Friedrich Rinne

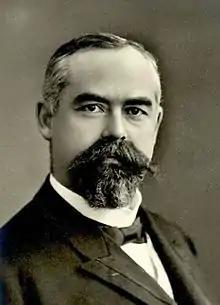
Friedrich Rinne

Friedrich Wilhelm Berthold Rinne (16 March 1863 in Osterode am Harz – 12 March 1933 in Freiburg im Breisgau) was a German mineralogist, crystallographer and petrographer.